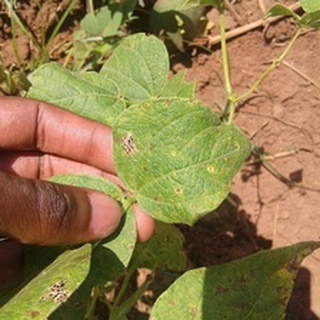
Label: bean_rust